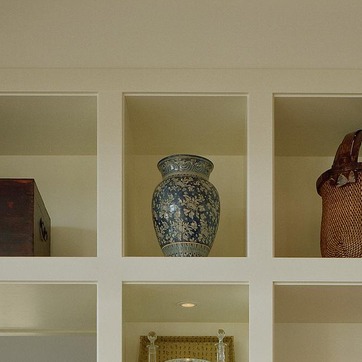
Material: ceramic